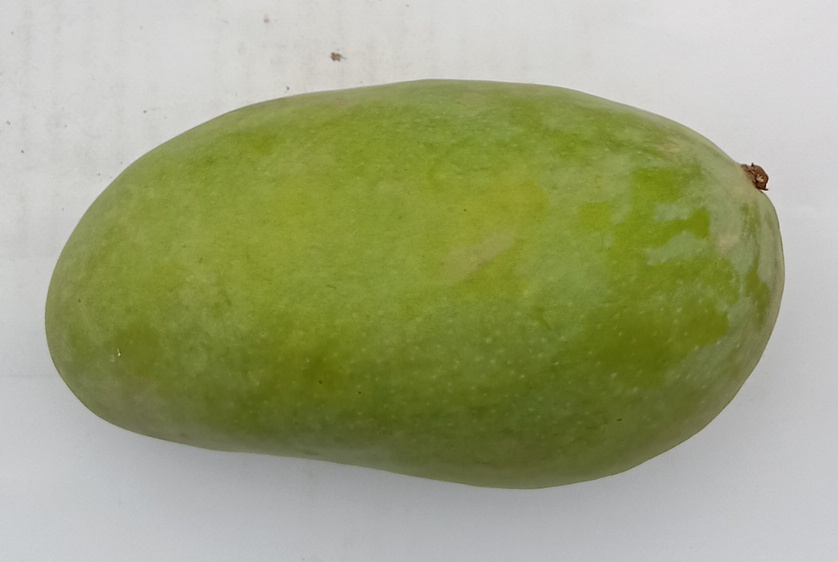
Mango variety: Sindhri